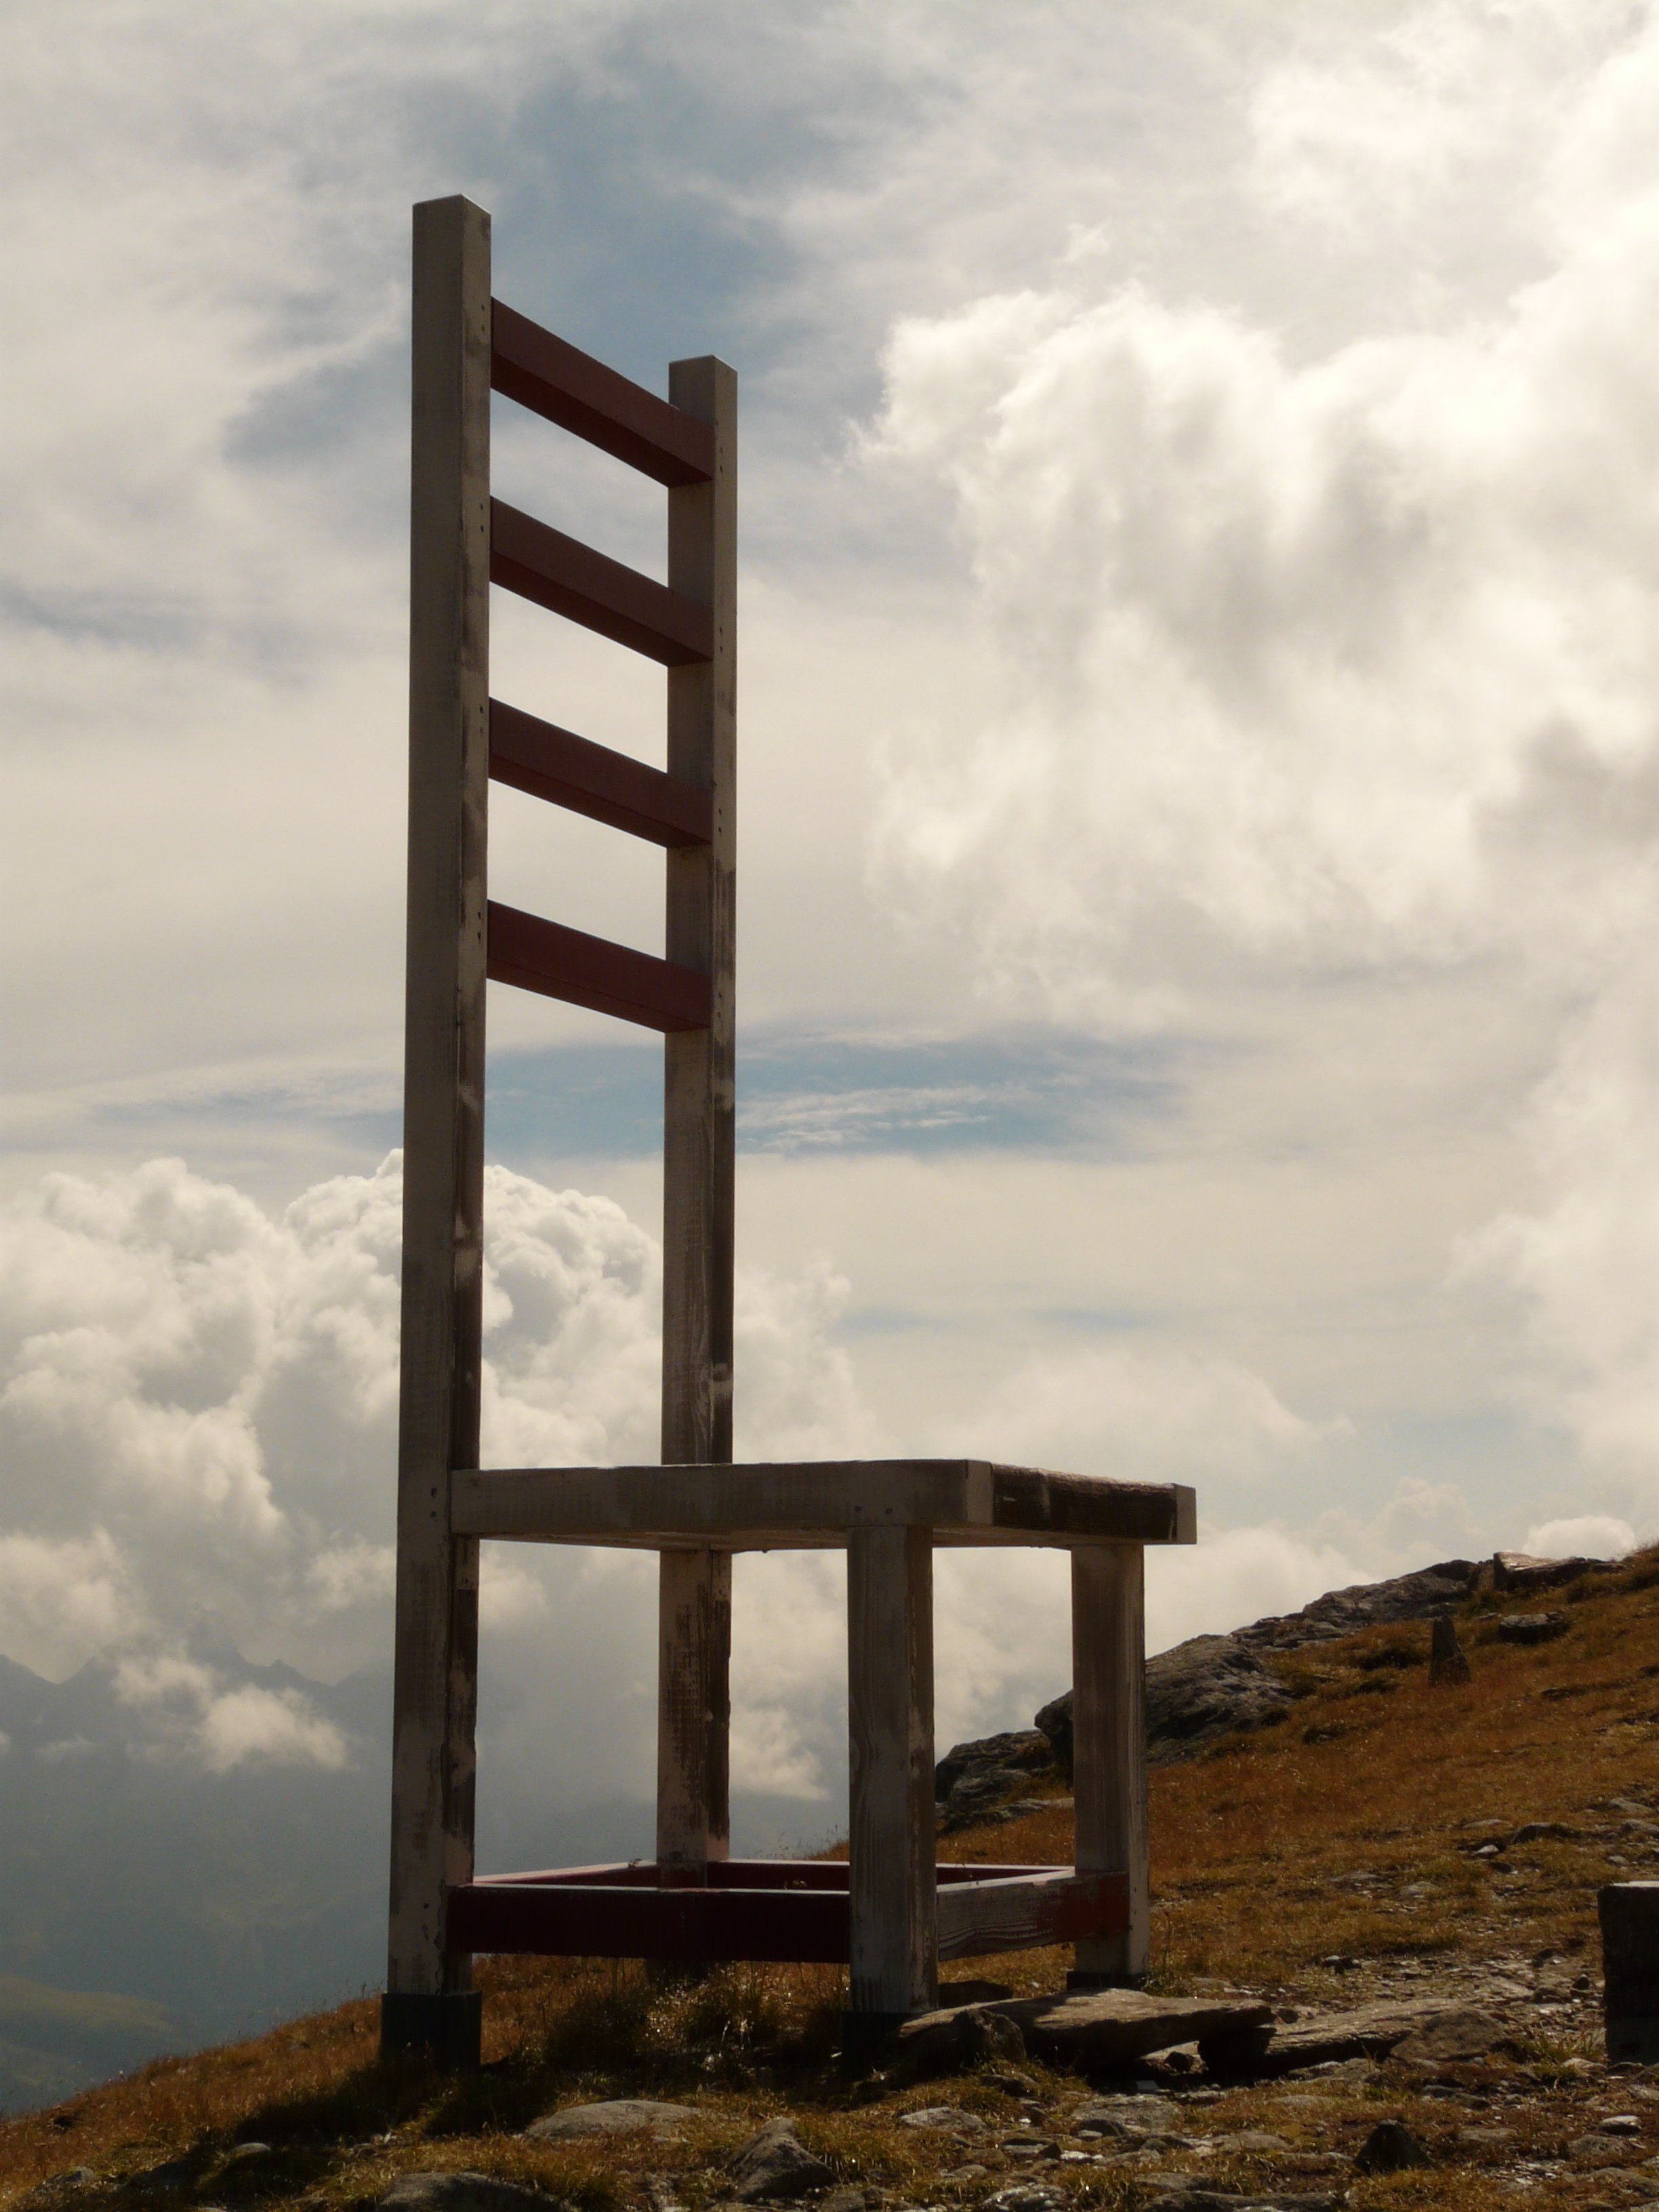
mountain, cloud, sky, wood, chair, seat, tower, rest, art, timmelsjoch, plus size, oversized